Lärbro Church

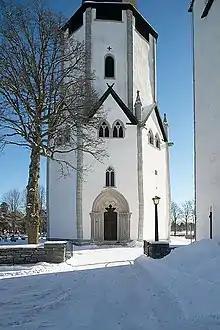
The octagonal tower, view from the west

The most unusual feature of Lärbro Church is the octagonal tower, which is also one of the most singular medieval buildings on Gotland. The only other churches on Gotland with octagonal features are the church ruin of "Helgeand" in Visby (from the 13th century) and the side towers of Visby Cathedral (contemporary with the tower in Lärbro). The tower appears to be the work of a workshop which was active at several churches on Gotland during the 14th century and known by the notname . Apart from the octagonal shape, the pinnacles and gargoyles adorning the tower also appear to have Visby Cathedral as their model.